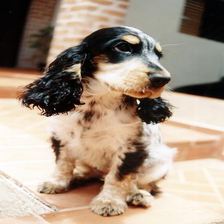
Species: dog
Breed: english cocker spaniel